French colonial empire

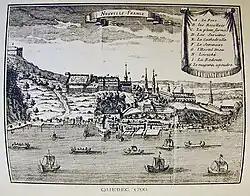
French North America was known as 'Nouvelle France' or New France.

During the 16th century, the French colonization of the Americas began. Excursions of Giovanni da Verrazzano and Jacques Cartier in the early 16th century, as well as the frequent voyages of French boats and fishermen to the Grand Banks off Newfoundland throughout that century, were the precursors to the story of France's colonial expansion. But Spain's defense of its American monopoly, and the further distractions caused in France itself in the later 16th century by the French Wars of Religion, prevented any constant efforts by France to settle colonies. Early French attempts to found colonies in Brazil, in 1555 at Rio de Janeiro ("France Antarctique") and in Florida (including Fort Caroline in 1562), and in 1612 at São Luís ("France Équinoxiale"), were not successful, due to a lack of official interest and to Portuguese and Spanish vigilance.